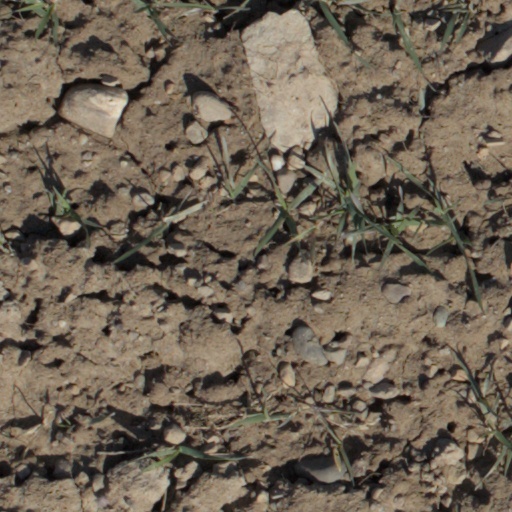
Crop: wheat